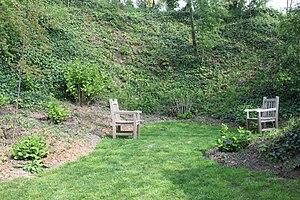
le havre jardins suspendus
Les jardins suspendus du Havre, en abrégé les Jardins suspendus, occupent un site de 17 hectares dans le quartier de Sanvic au Havre. Ce jardin botanique se situe sur les hauteurs du Havre à l'intérieur de l'ancien fort de Sainte-Adresse. Ils dominent la ville basse, l'estuaire et la Manche. Au total, les Jardins suspendus possédaient en 2010 quelque 3 700 espèces végétales. L’esprit du jardin est de rendre hommage aux botanistes qui ont parcouru ou parcourent toujours le monde, et dont de nombreux embarquèrent au Havre.